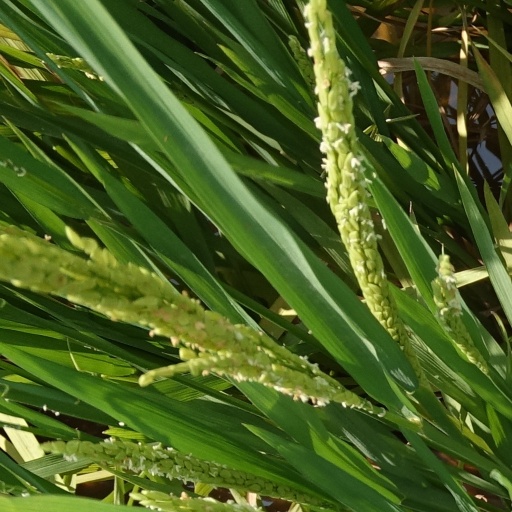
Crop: rice